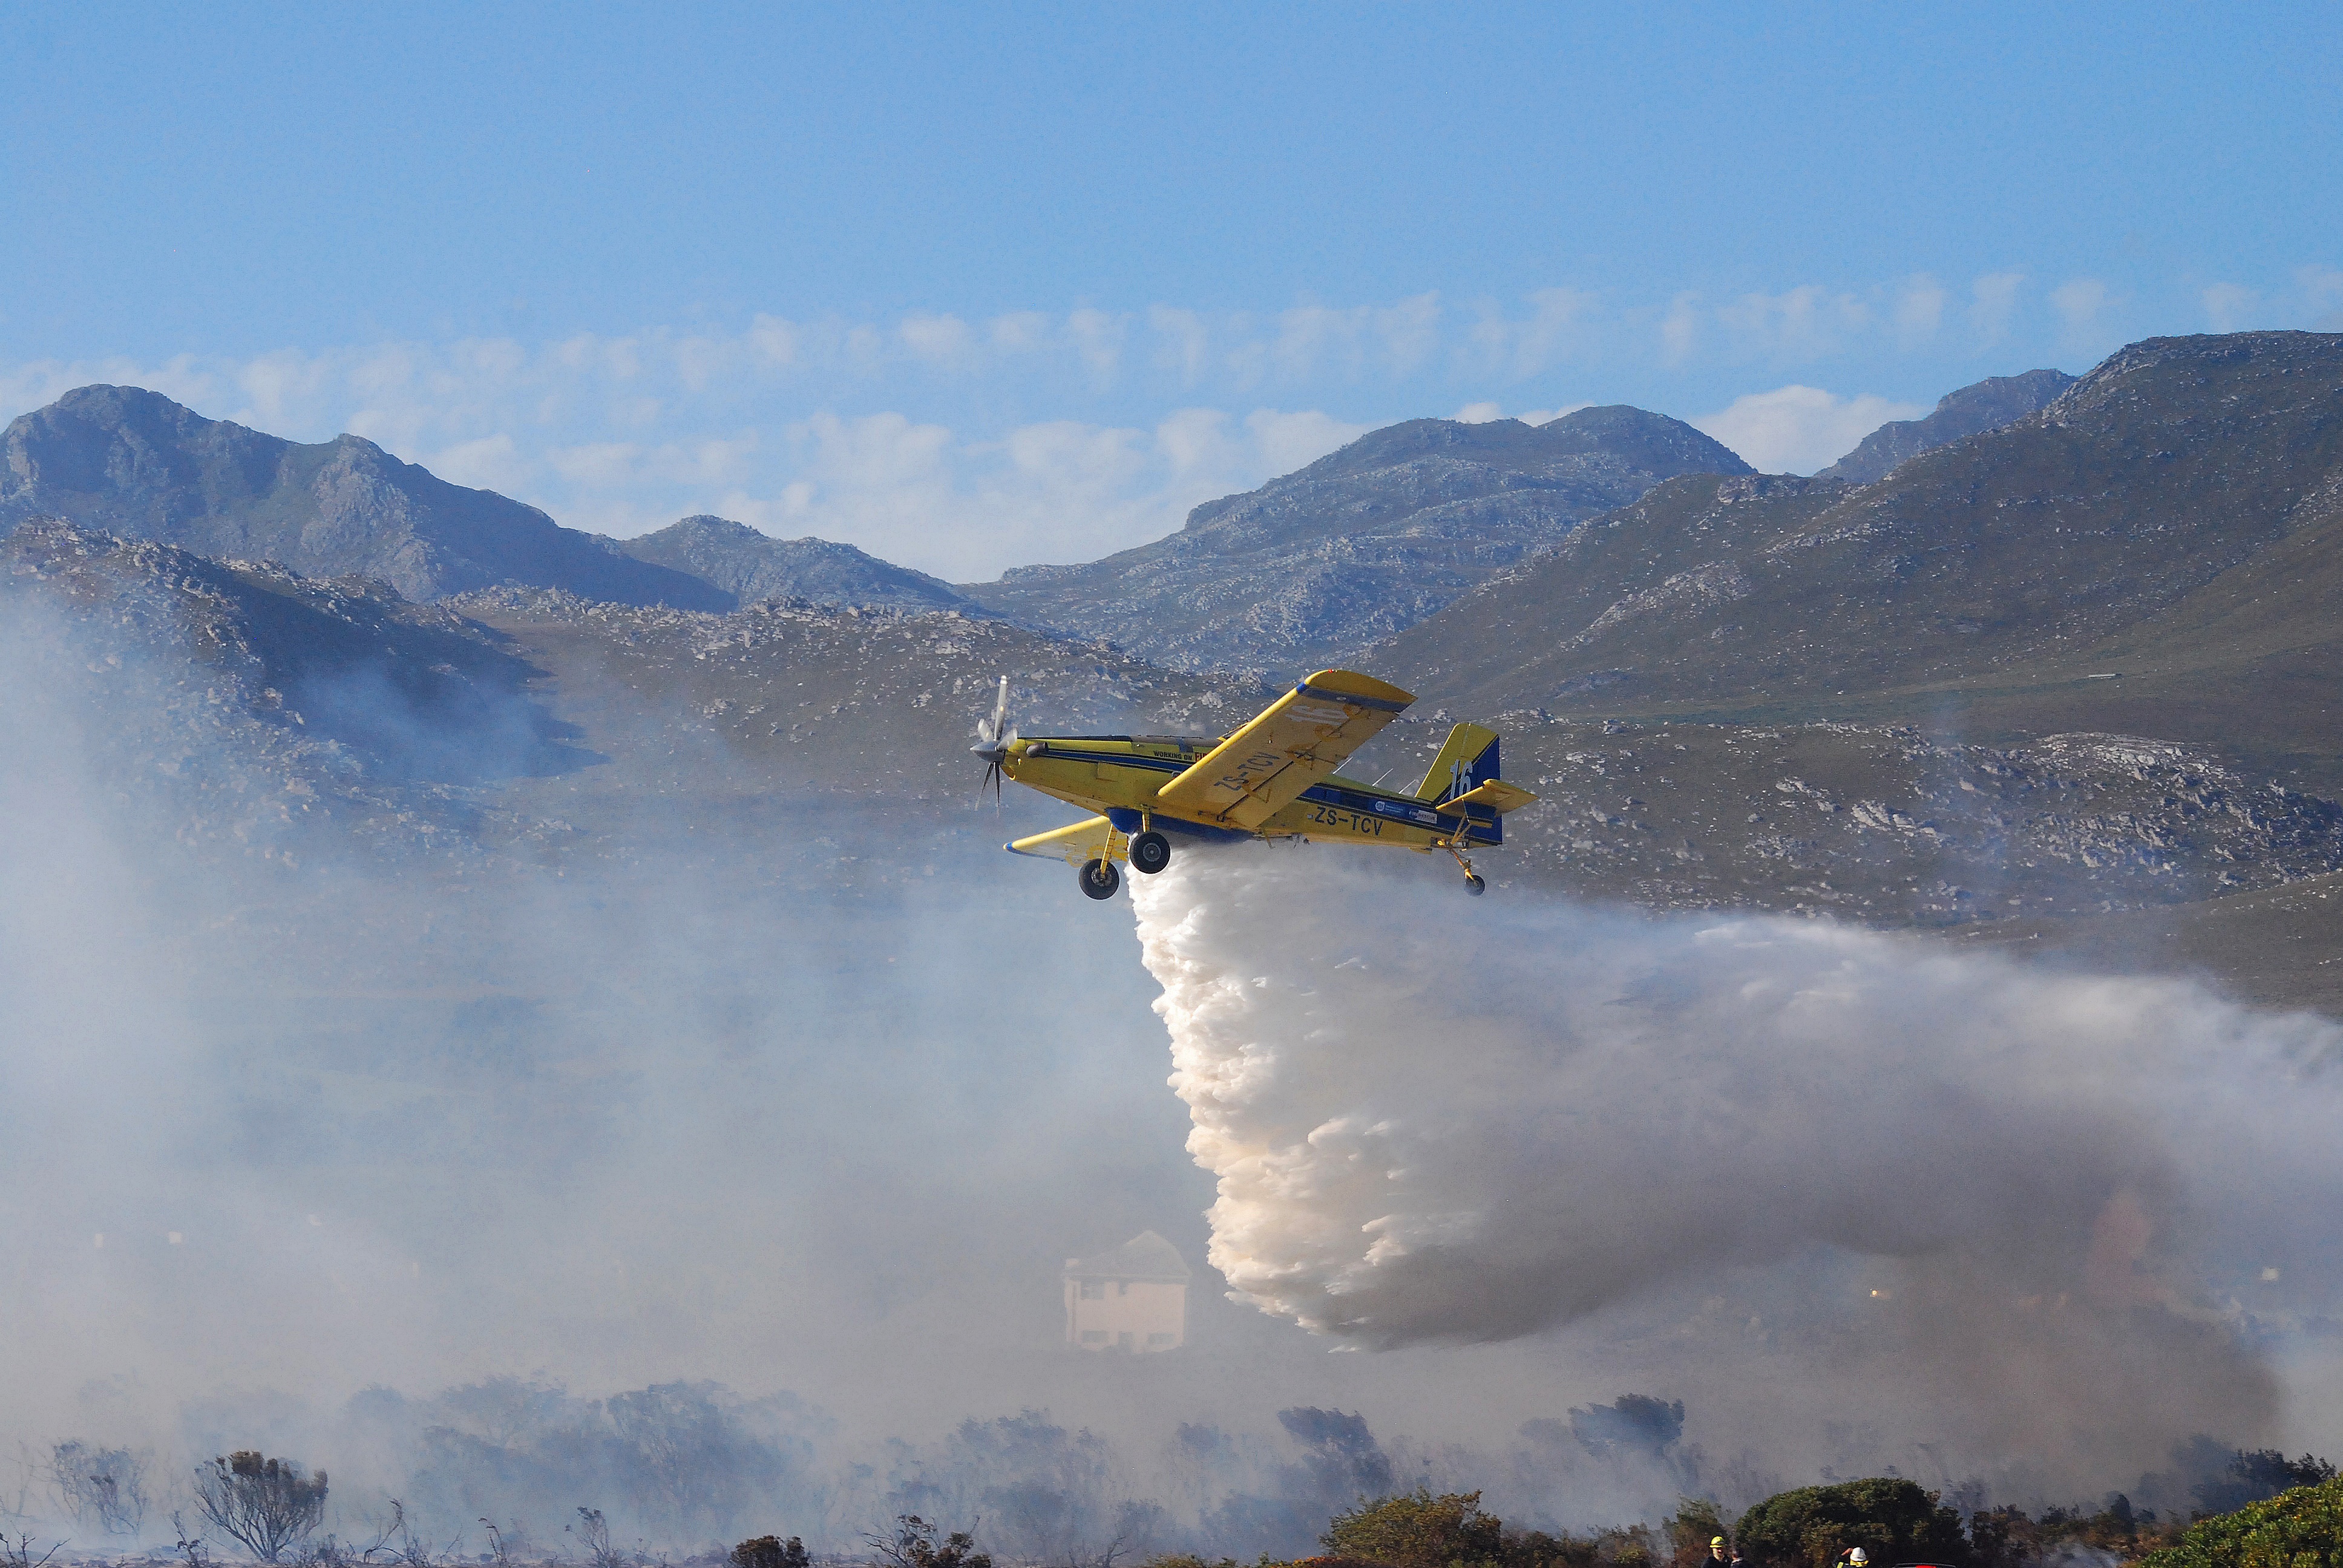
mountain, cloud, air, mountain range, fly, smoke, airplane, plane, aircraft, vehicle, spray, aviation, flight, fire, alps, danger, bomb, fire fighting, water bomb, atmosphere of earth, douse